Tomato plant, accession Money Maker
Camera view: tilt-top (135 deg); turntable rotation: 180 degrees
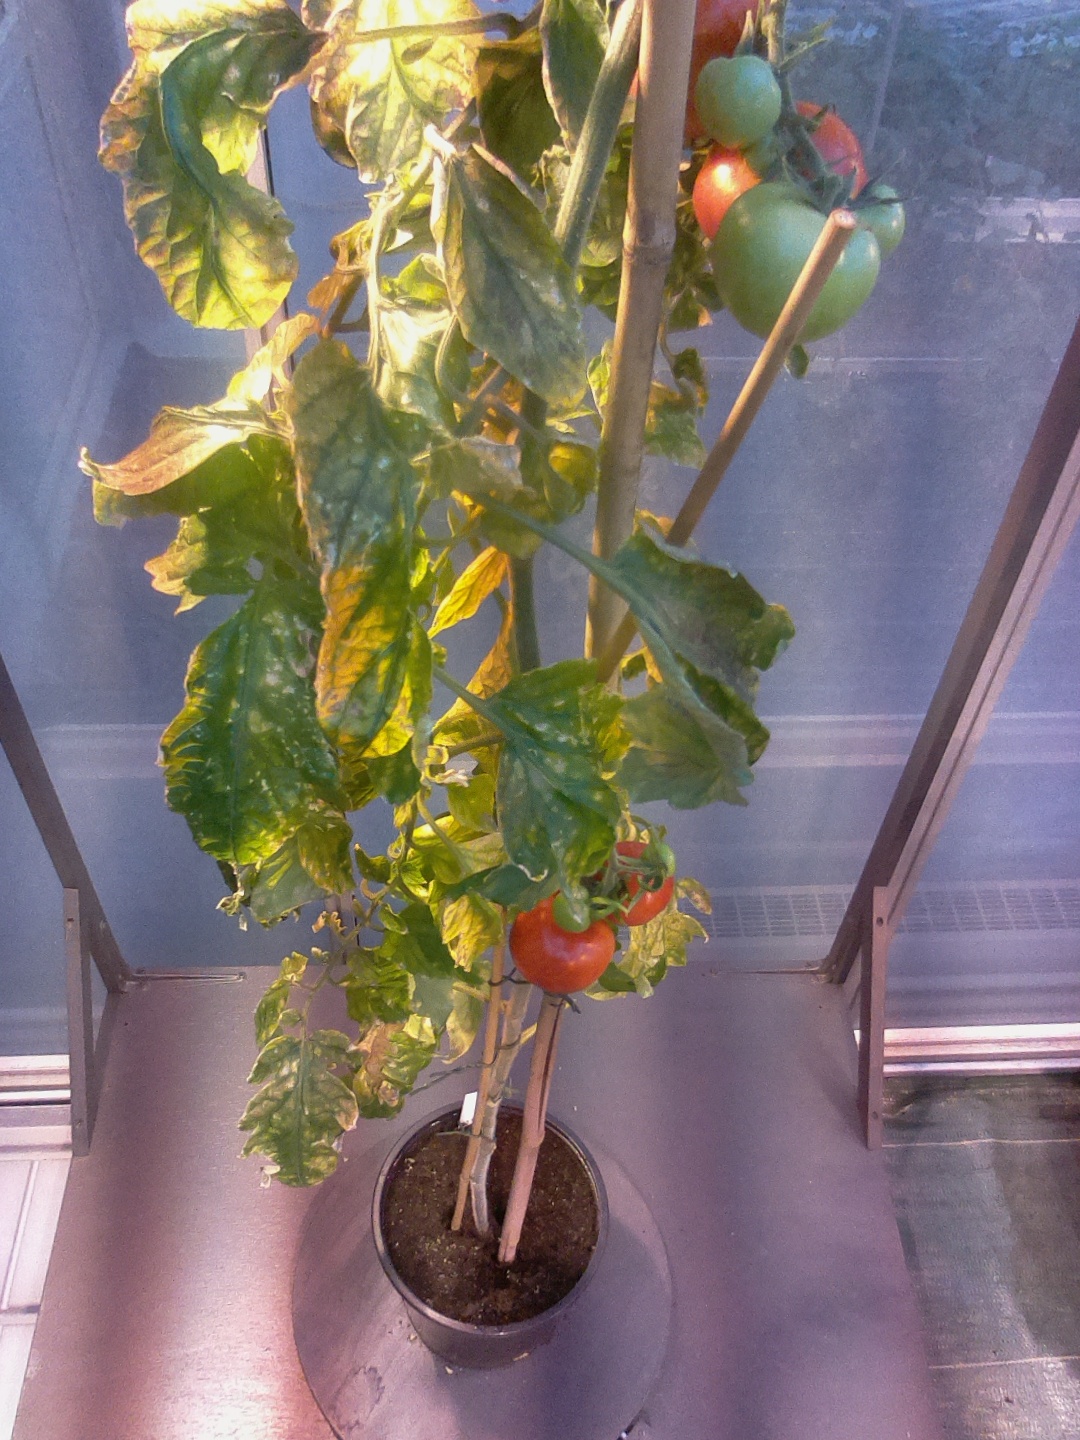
BBCH growth stage 85: 50%-60% of fruits show typical fully ripe color